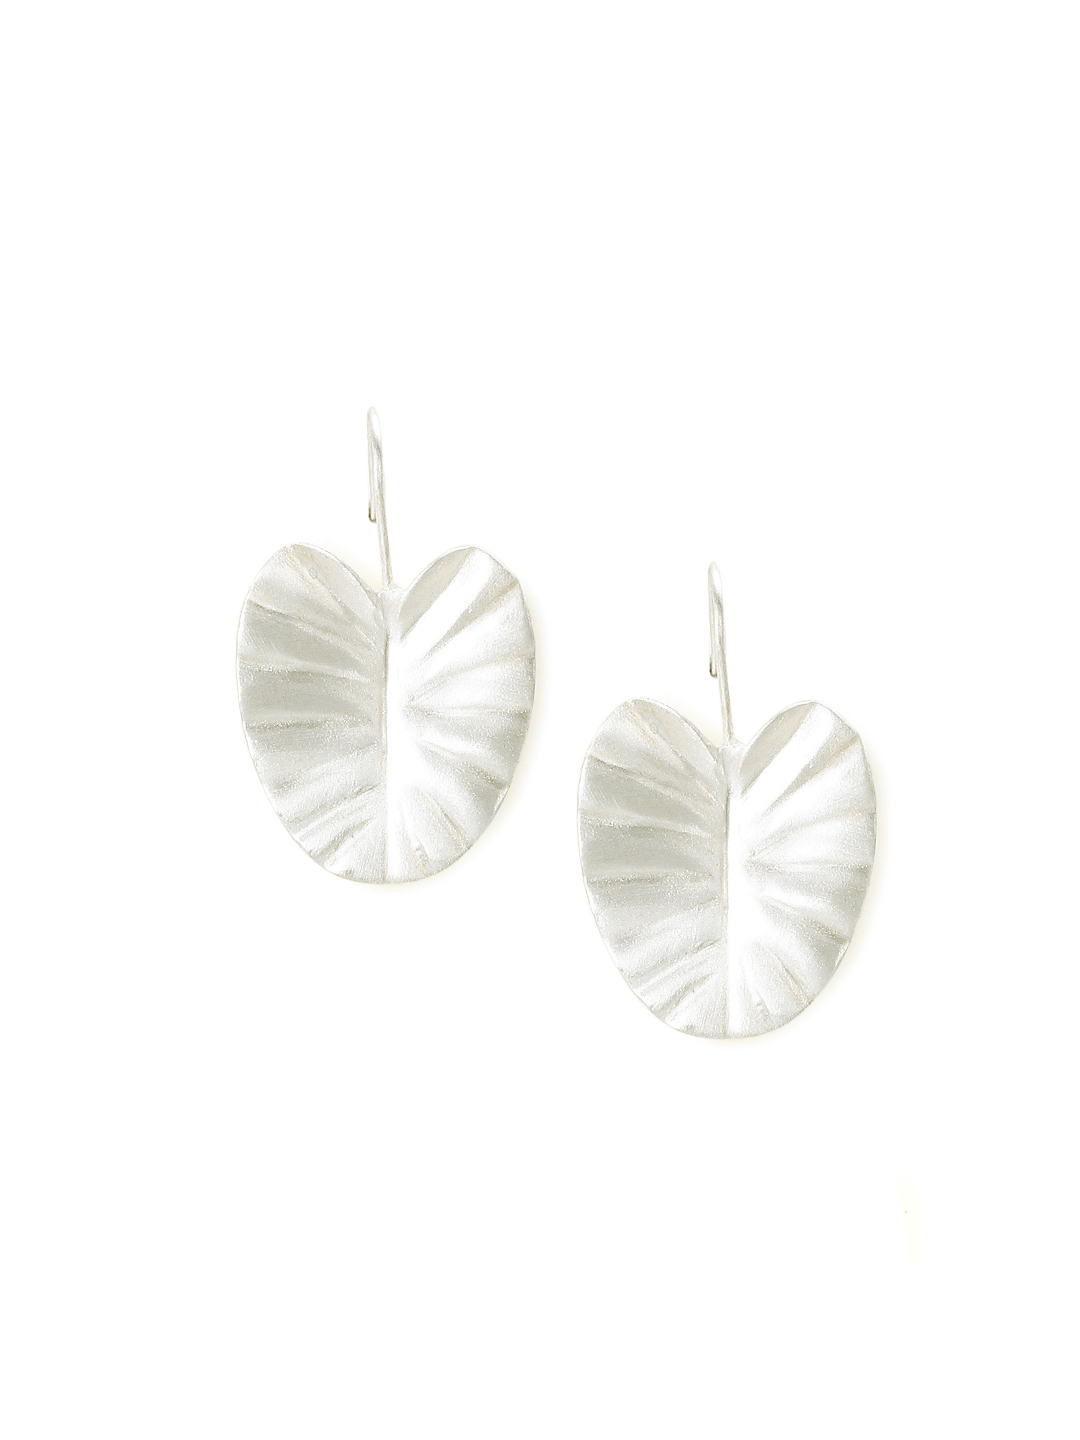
Rreverie Silver Earrings
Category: Accessories / Jewellery / Earrings
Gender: Women
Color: Silver
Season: Fall 2012
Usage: Casual